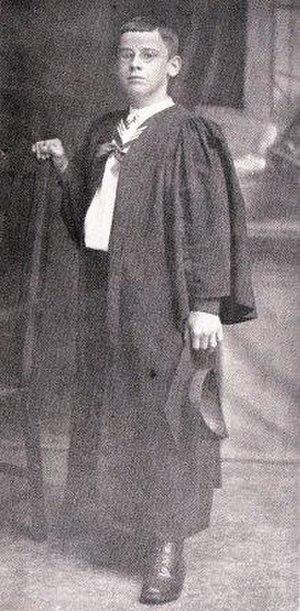
Jan Hendrik Hofmeyr est un universitaire et homme politique d'Afrique du Sud, administrateur du Transvaal, membre du Parti sud-africain puis du parti uni, membre du parlement pour la circonscription de Johannesbourg-Nord, ministre de l’intérieur et de la santé publique, ministre de l'éducation, des mines, de l'emploi et des affaires sociales dans le gouvernement de James Barry Hertzog et ministre des finances, de l'éducation et des mines dans les gouvernements du maréchal Jan Smuts.